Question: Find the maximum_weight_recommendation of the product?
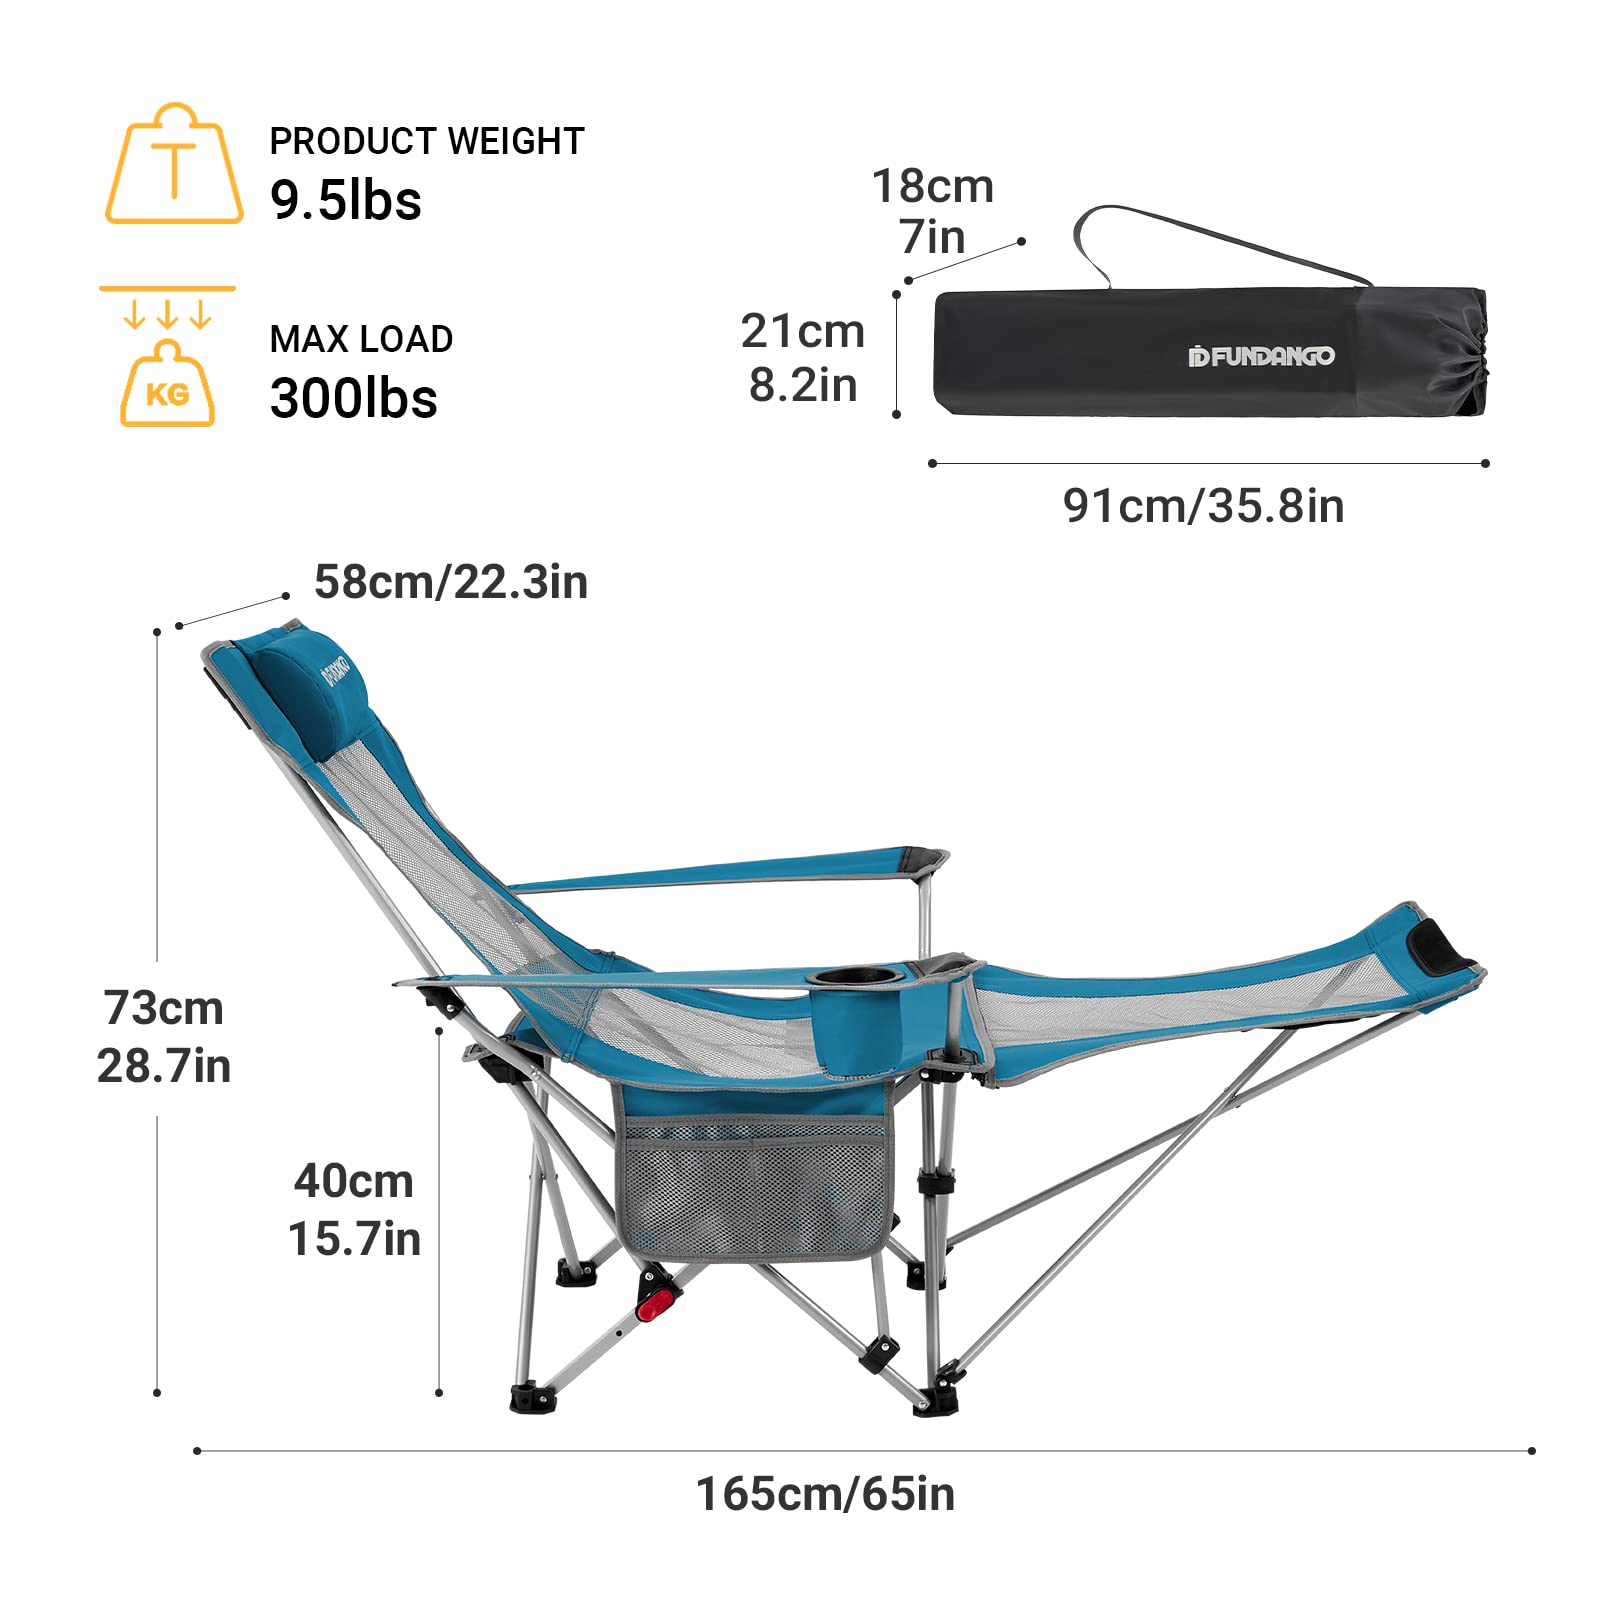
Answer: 300 pound